Royal Jordanian

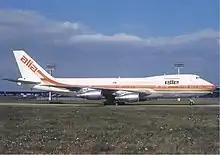
A Boeing 747-200 of the airline as seen in 1978

The 1990s saw further expansion. Royal Jordanian and nine other Arab air carriers signed up for the Galileo CRS. The IMCS maintenance and engineering system was added, a new Amman city air terminal was opened at the 7th Circle of the Jordanian capital, and services to Rafah started, since then halted. The cities of Toronto, Colombo, Jakarta, Berlin, Mumbai, Milan and Tel Aviv were added to the network. In November 1997, Royal Jordanian became a code-sharing partner with the US carrier Trans World Airlines and moved operations into the TWA Flight Center (Terminal 5) at the John F. Kennedy International Airport in New York.